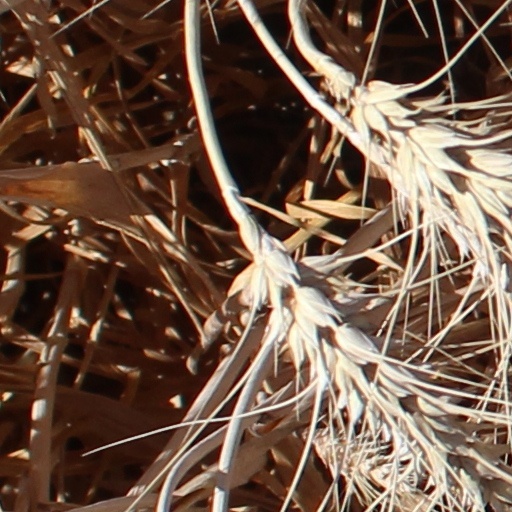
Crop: wheat